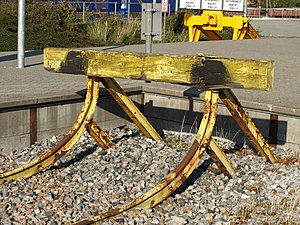
Sporstopper
Sporstopper i Skagen.
En sporstopper eller stopbom er en hindring for enden af et jernbanespor der skal hindre eventuelle køretøjer i at køre længere.